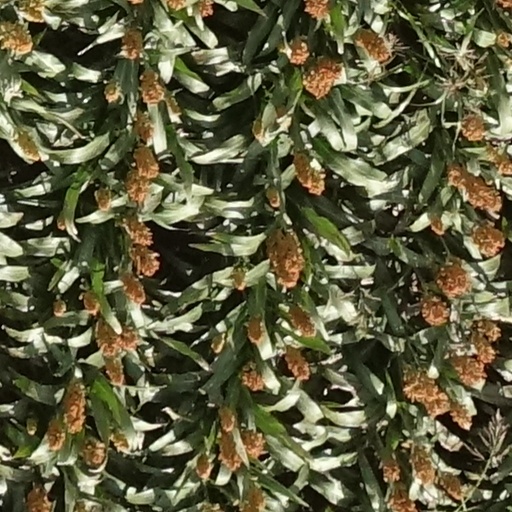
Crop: sorghum